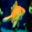
Label: aquarium_fish